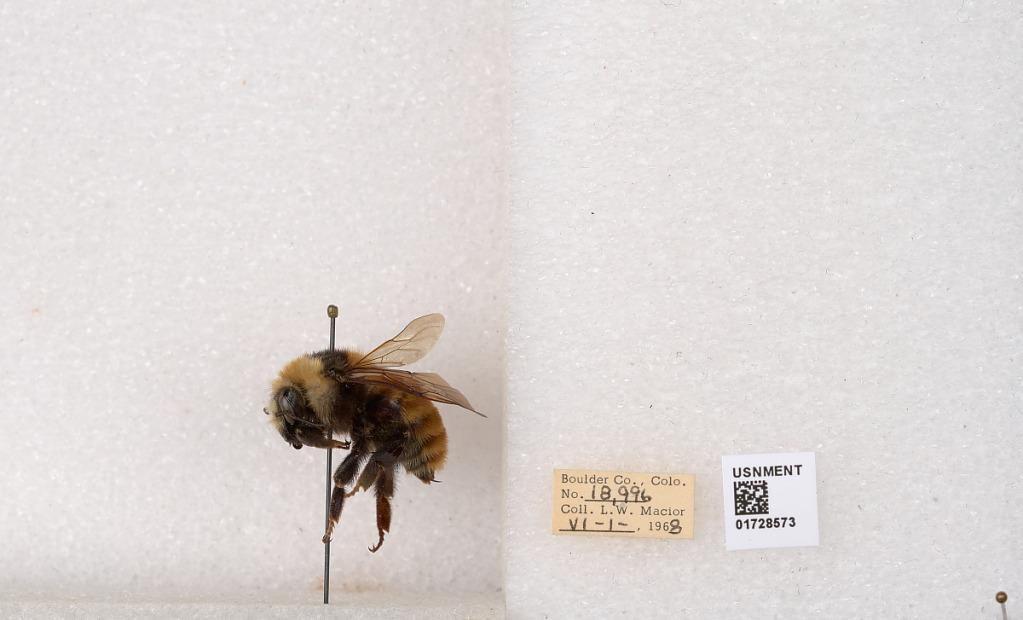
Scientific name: Bombus appositus Cresson
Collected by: L. Macior
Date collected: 1968-6-1
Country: United States
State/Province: Colorado
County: Boulder
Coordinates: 40.0925, -105.358